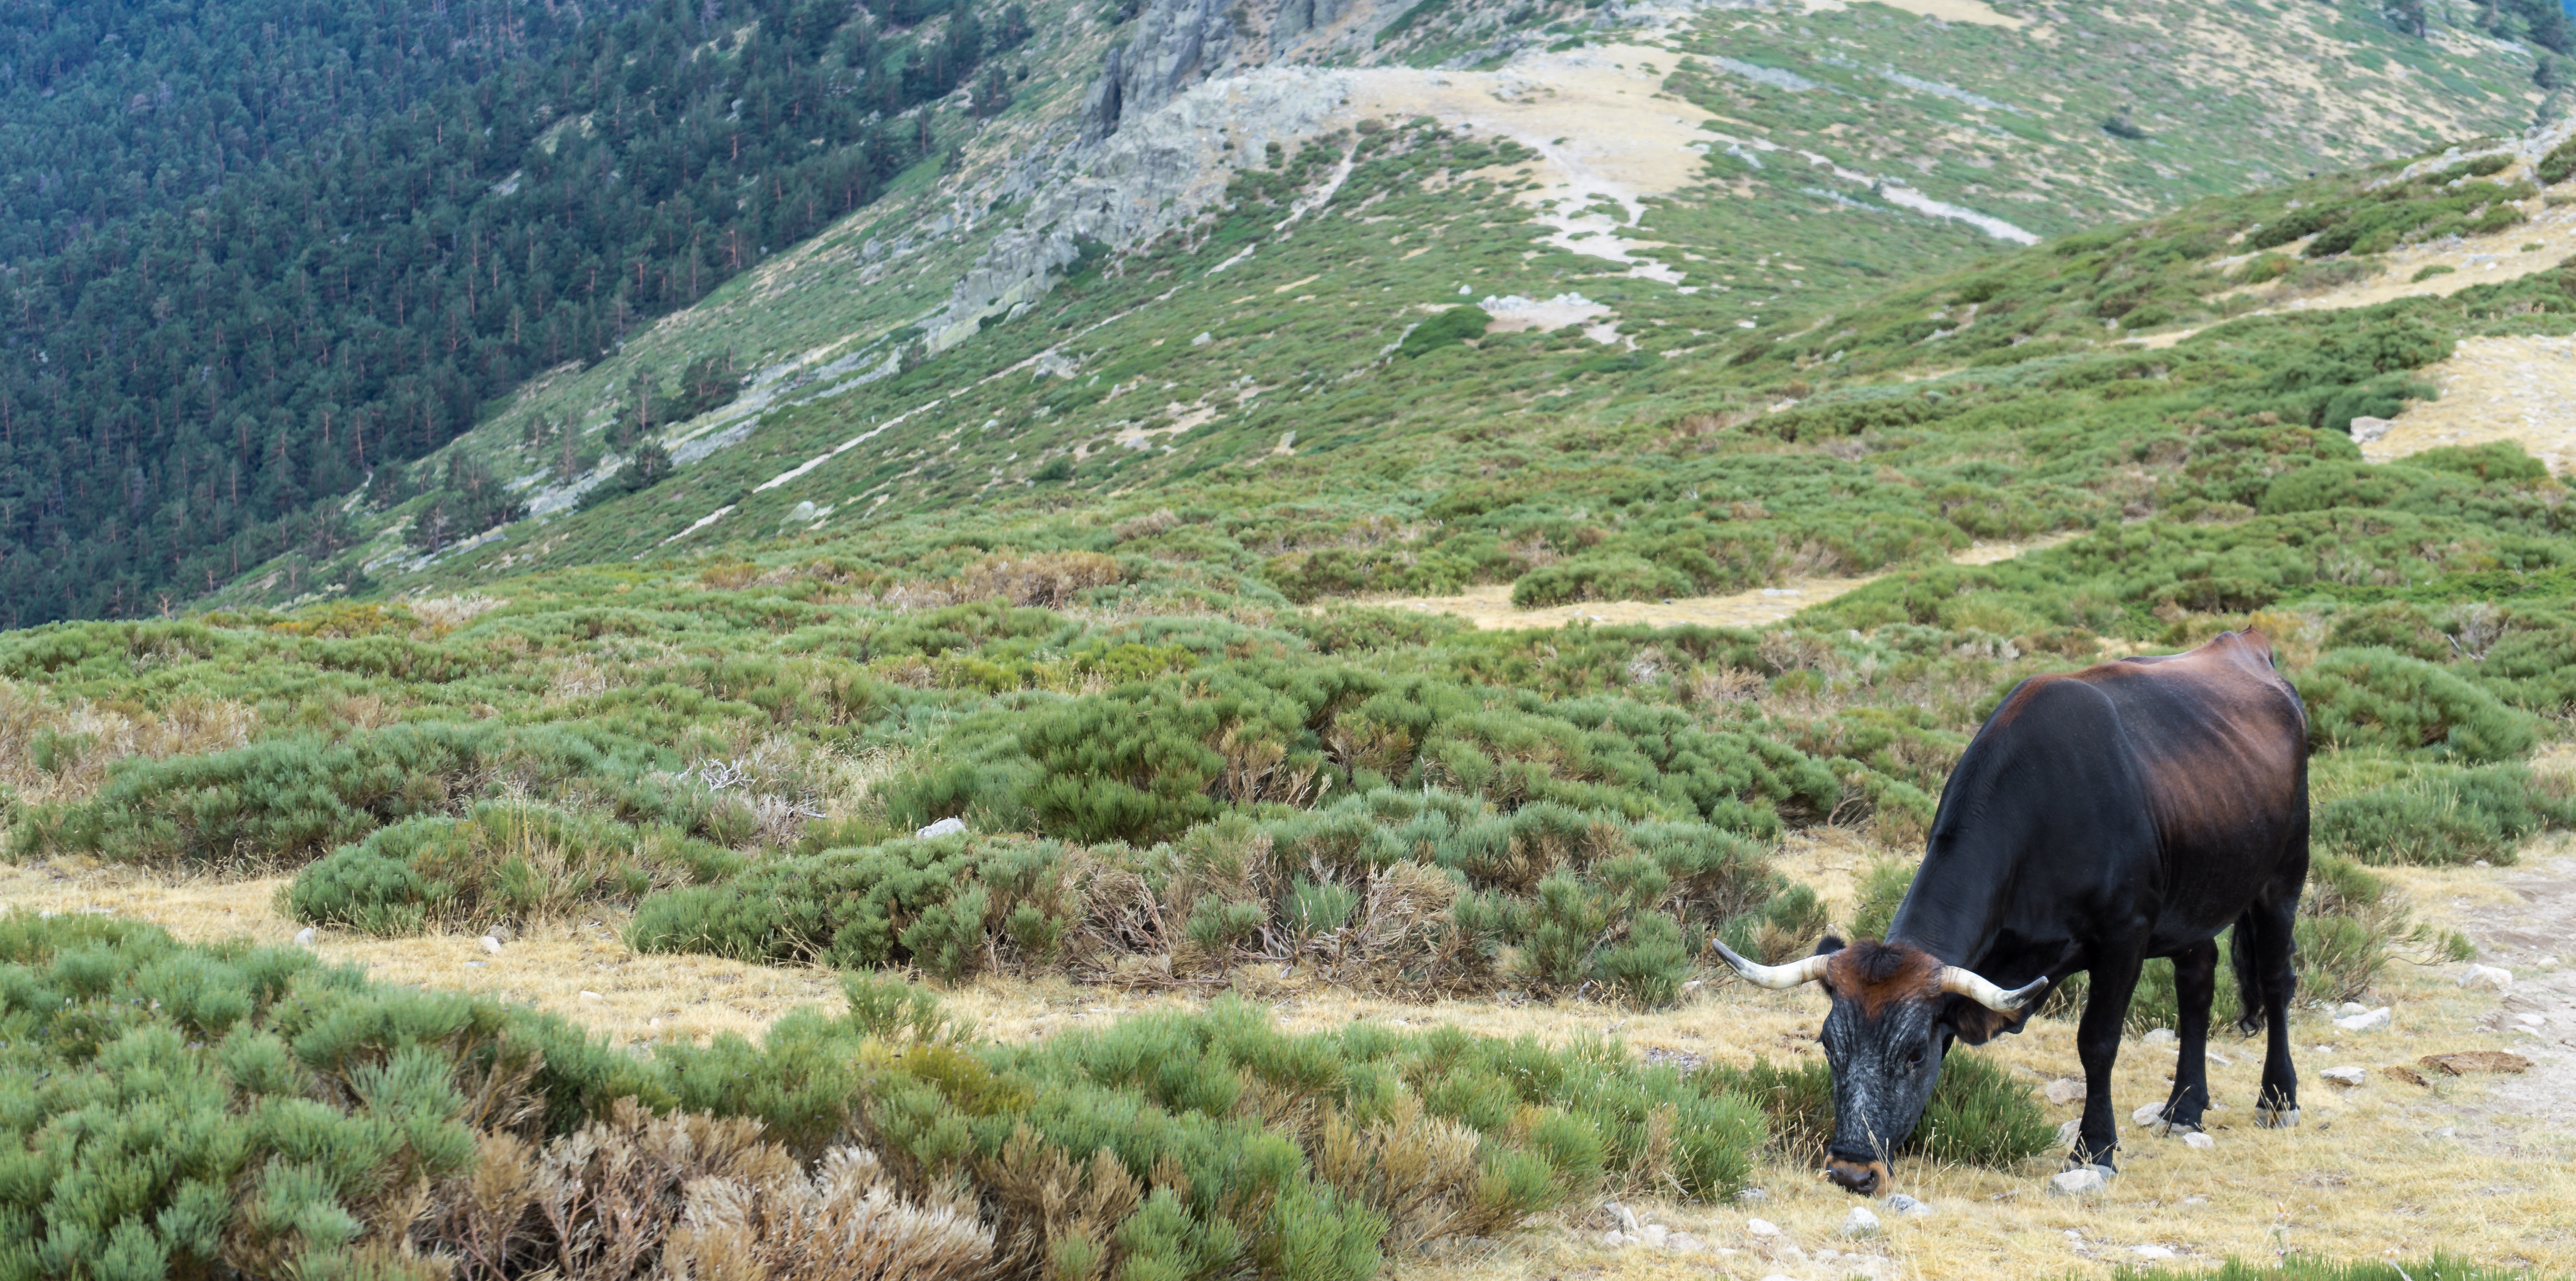
nature, mountain, field, meadow, prairie, mountain range, wild, green, cow, herd, pasture, grazing, livestock, calf, grassland, animals, plateau, prado, yak, horns, ecosystem, toro, veal, cattle like mammal